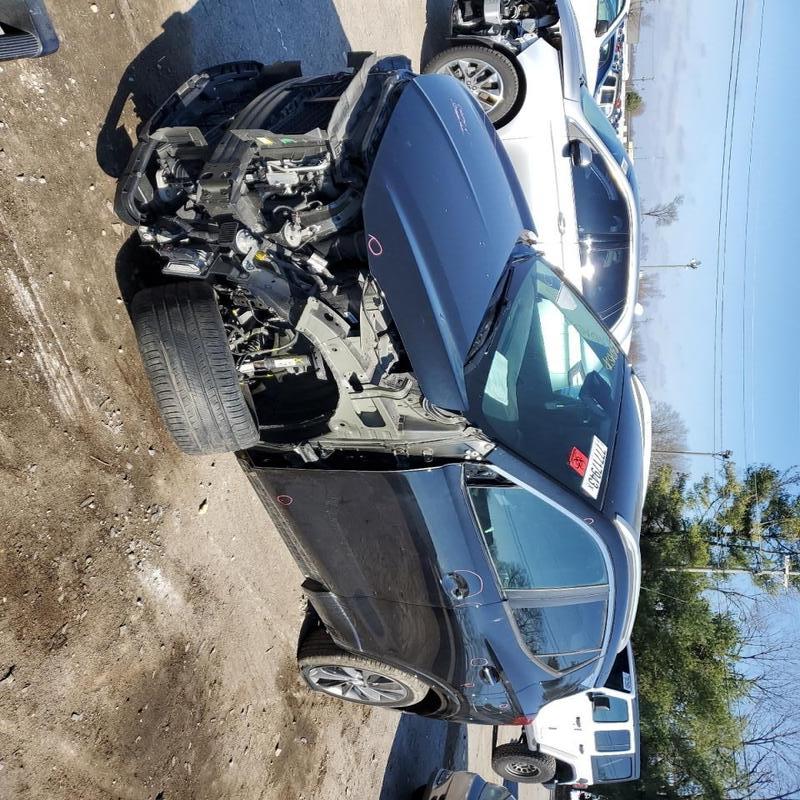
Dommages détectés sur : pare-choc avant, feu avant gauche, aile avant gauche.
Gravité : majeur